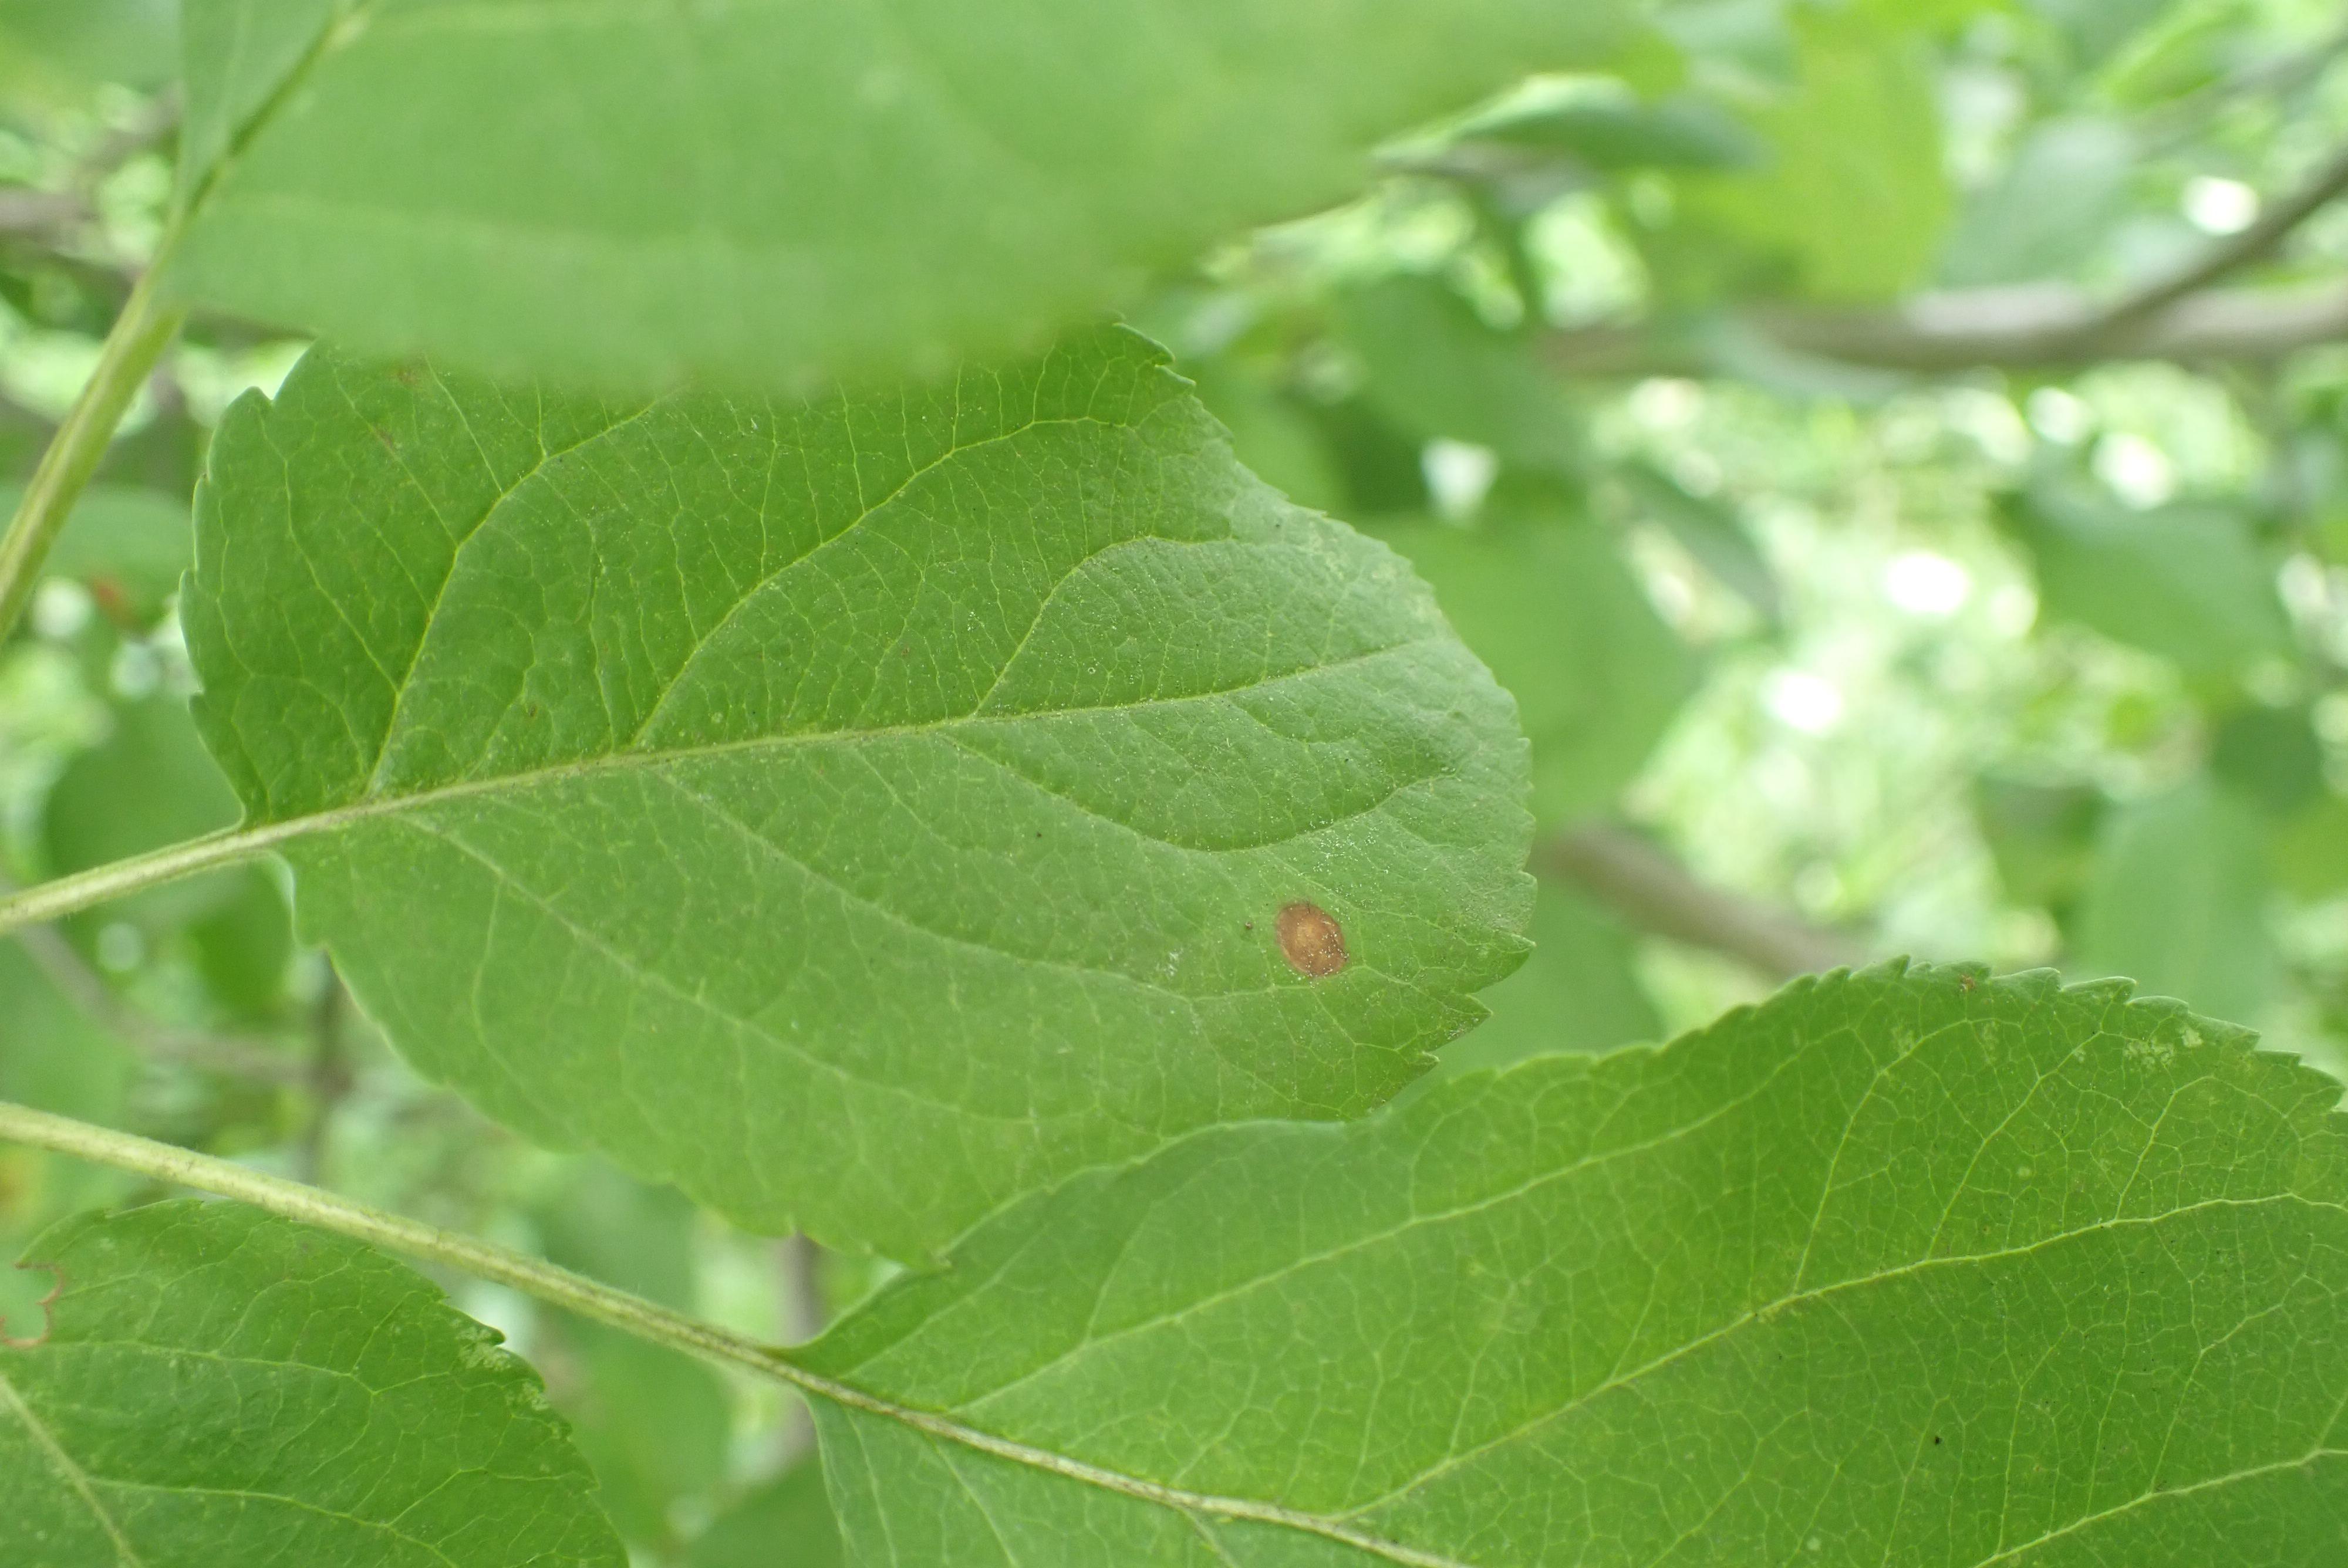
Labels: frog_eye_leaf_spot